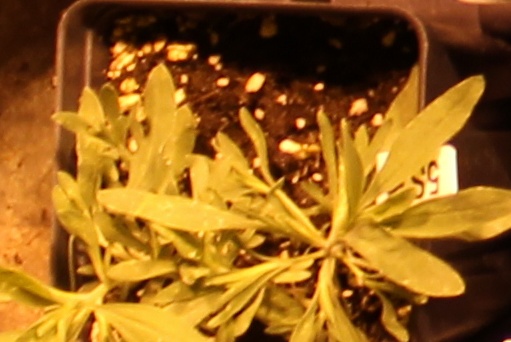
Label: Kochia